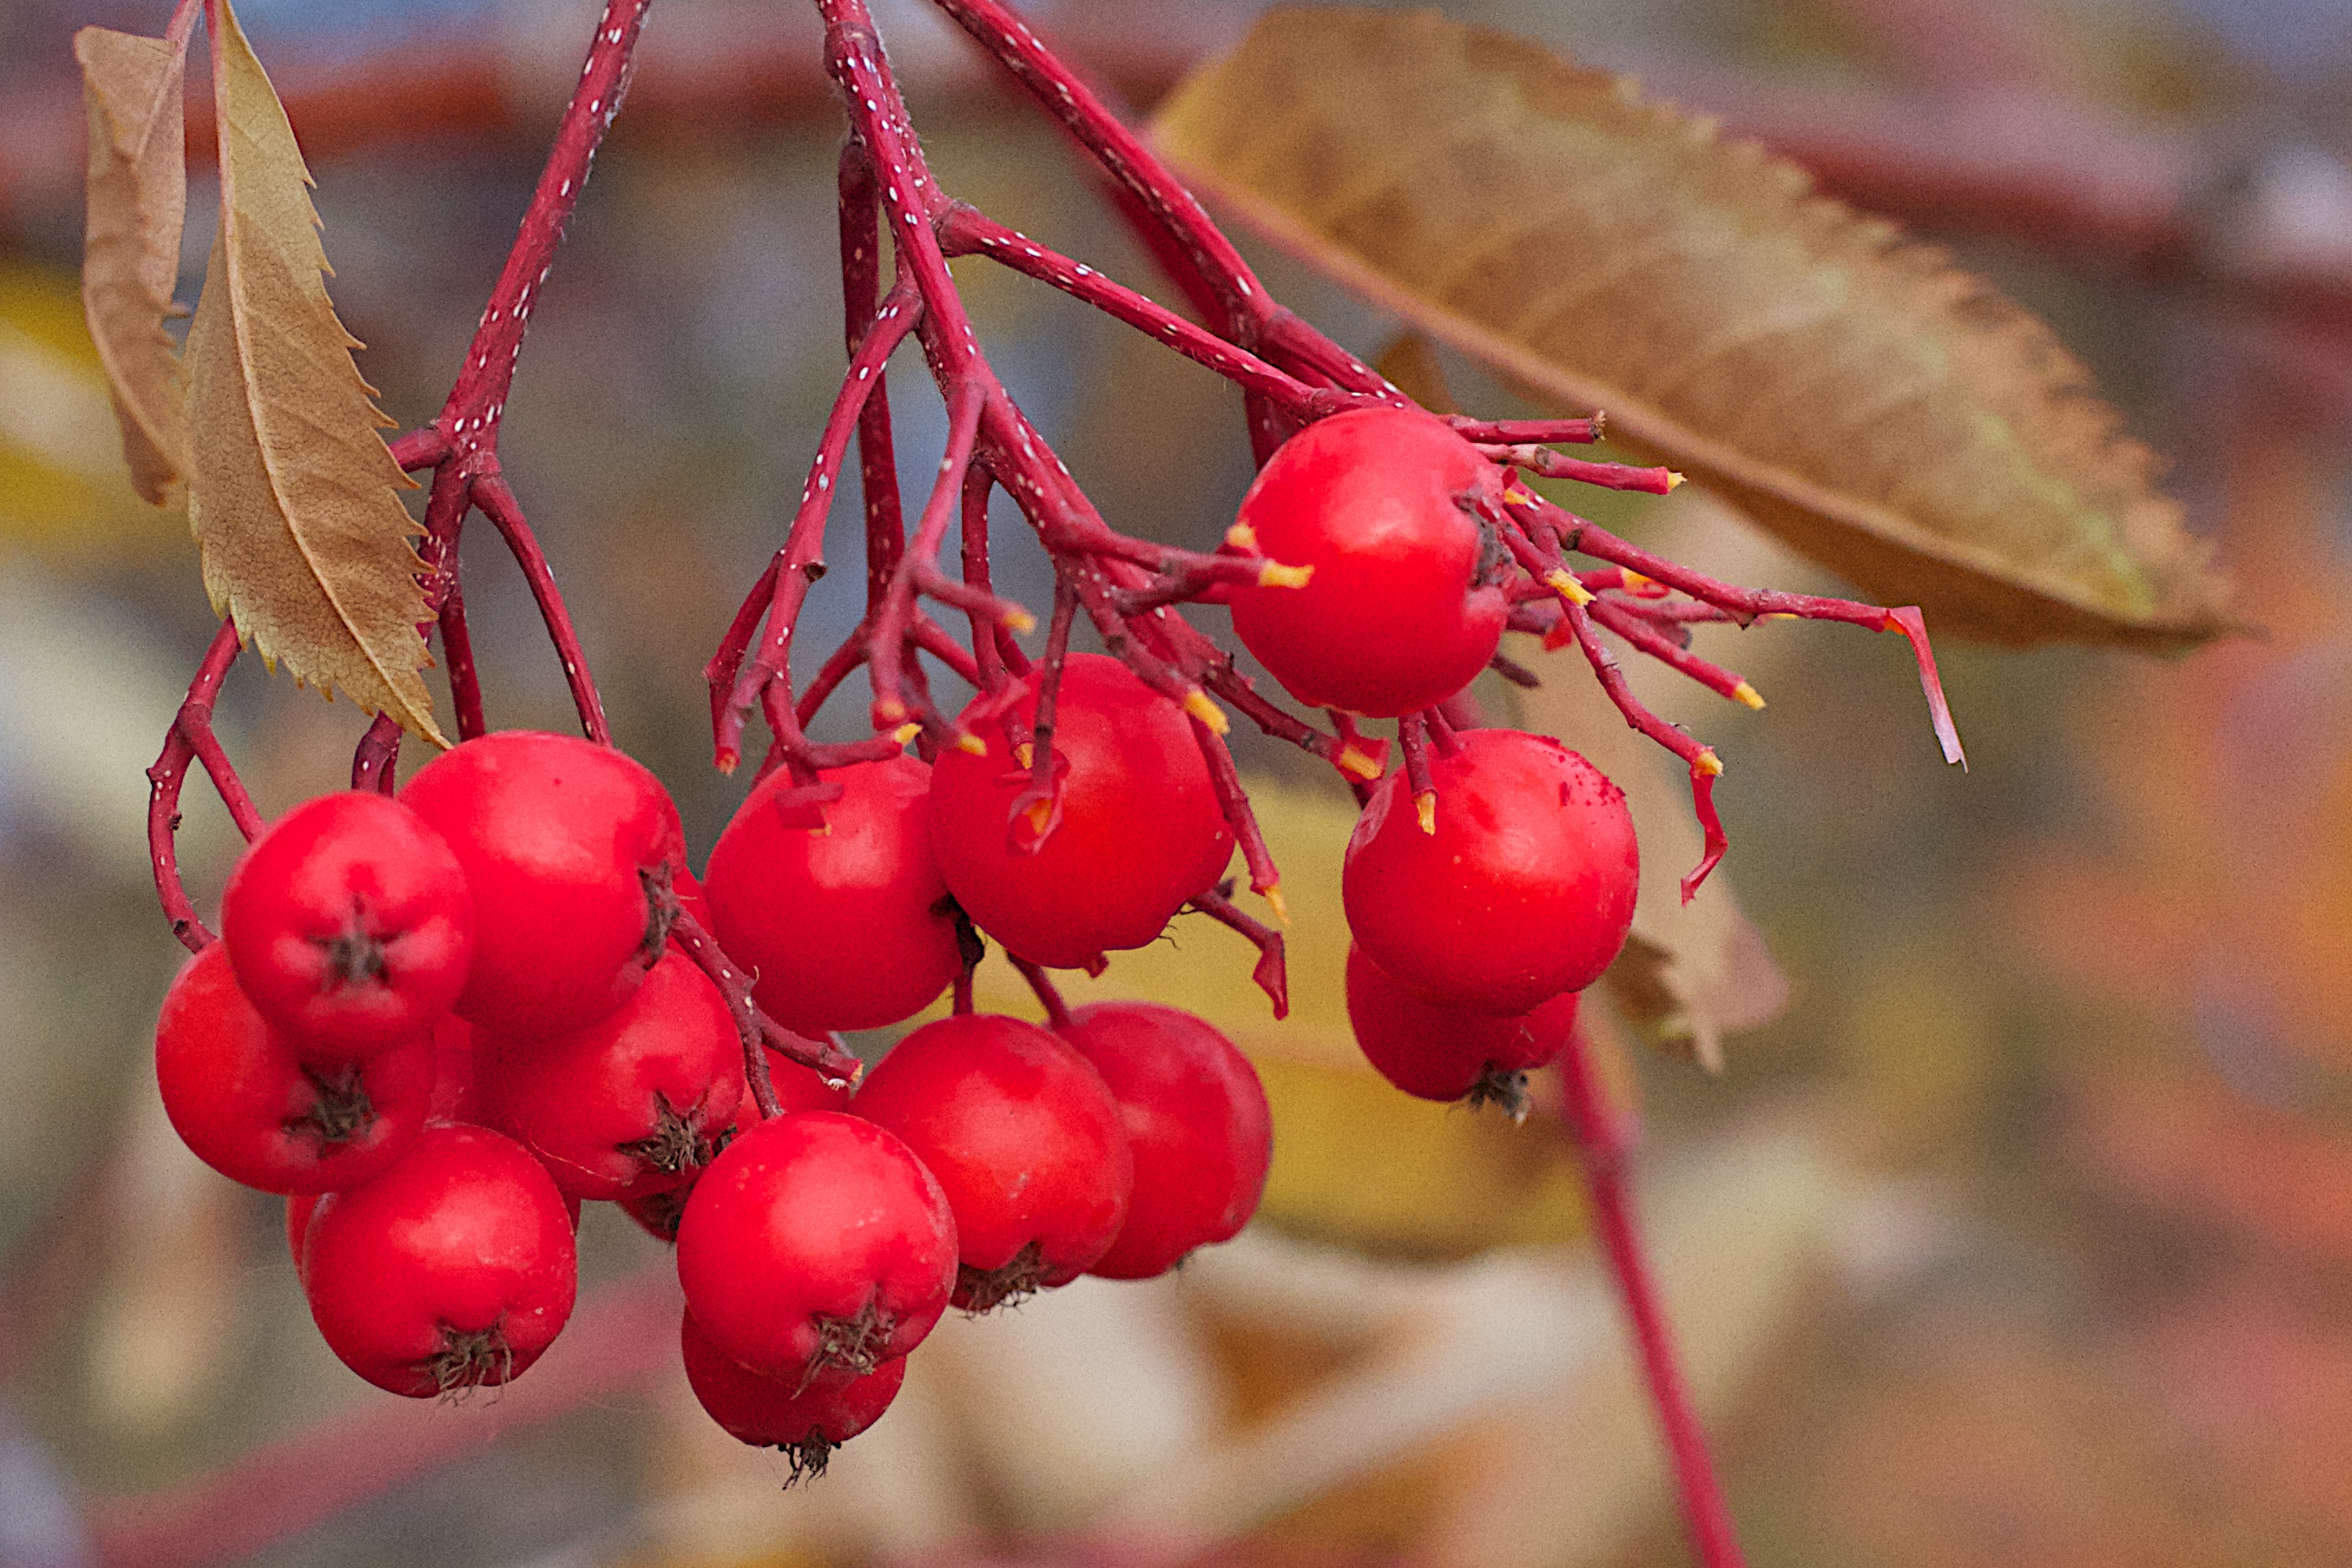
branch, blossom, plant, fruit, leaf, flower, food, red, produce, autumn, flora, shrub, photowalk, rowan, cherry, rose hip, macro photography, flowering plant, land plant